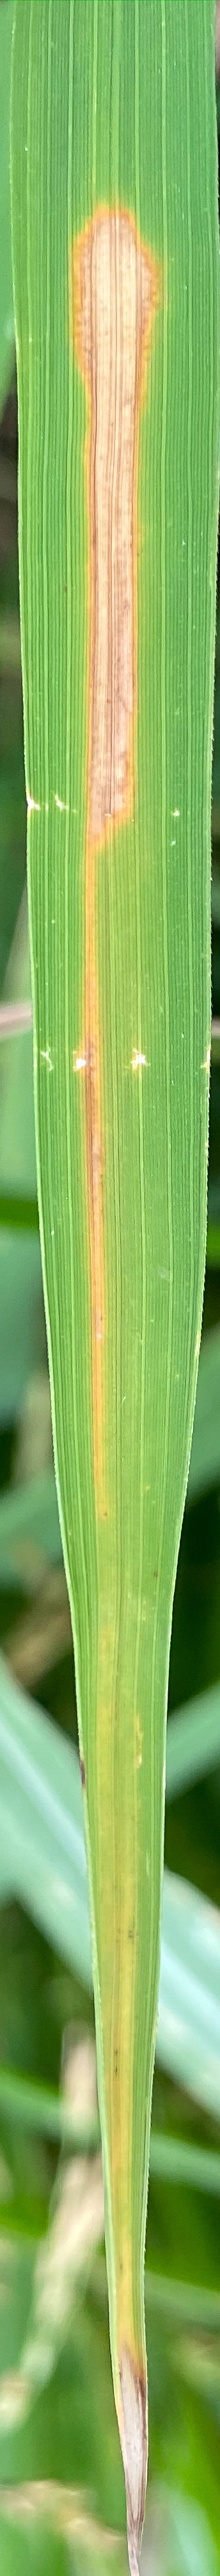
Nhãn: K